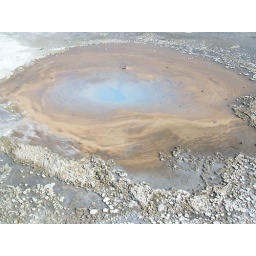
pearl geiser in yellow stone park